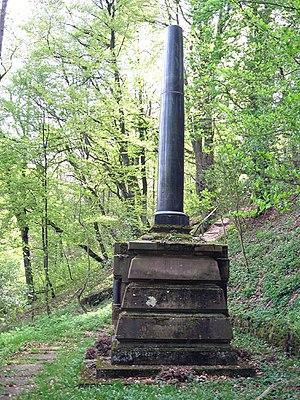
La liste des mémoriaux et cimetières militaires du département de la Moselle répertorie les cimetières militaires, les mémoriaux ainsi que les stèles, plaques commémoratives et autres monuments qui honorent la mémoire des morts aux combats, des victimes de bombardements ou d’exactions de l'ennemi ainsi que celle de personnels de santé, de chefs militaires ou politiques pendant :
Les monuments aux morts de la guerre de 1870 constituent les premiers exemples français de monuments rendant hommage aux Morts pour la Patrie citant à égalité les hommes de troupe et les officiers. Les premiers furent élevés dès les années 1870.